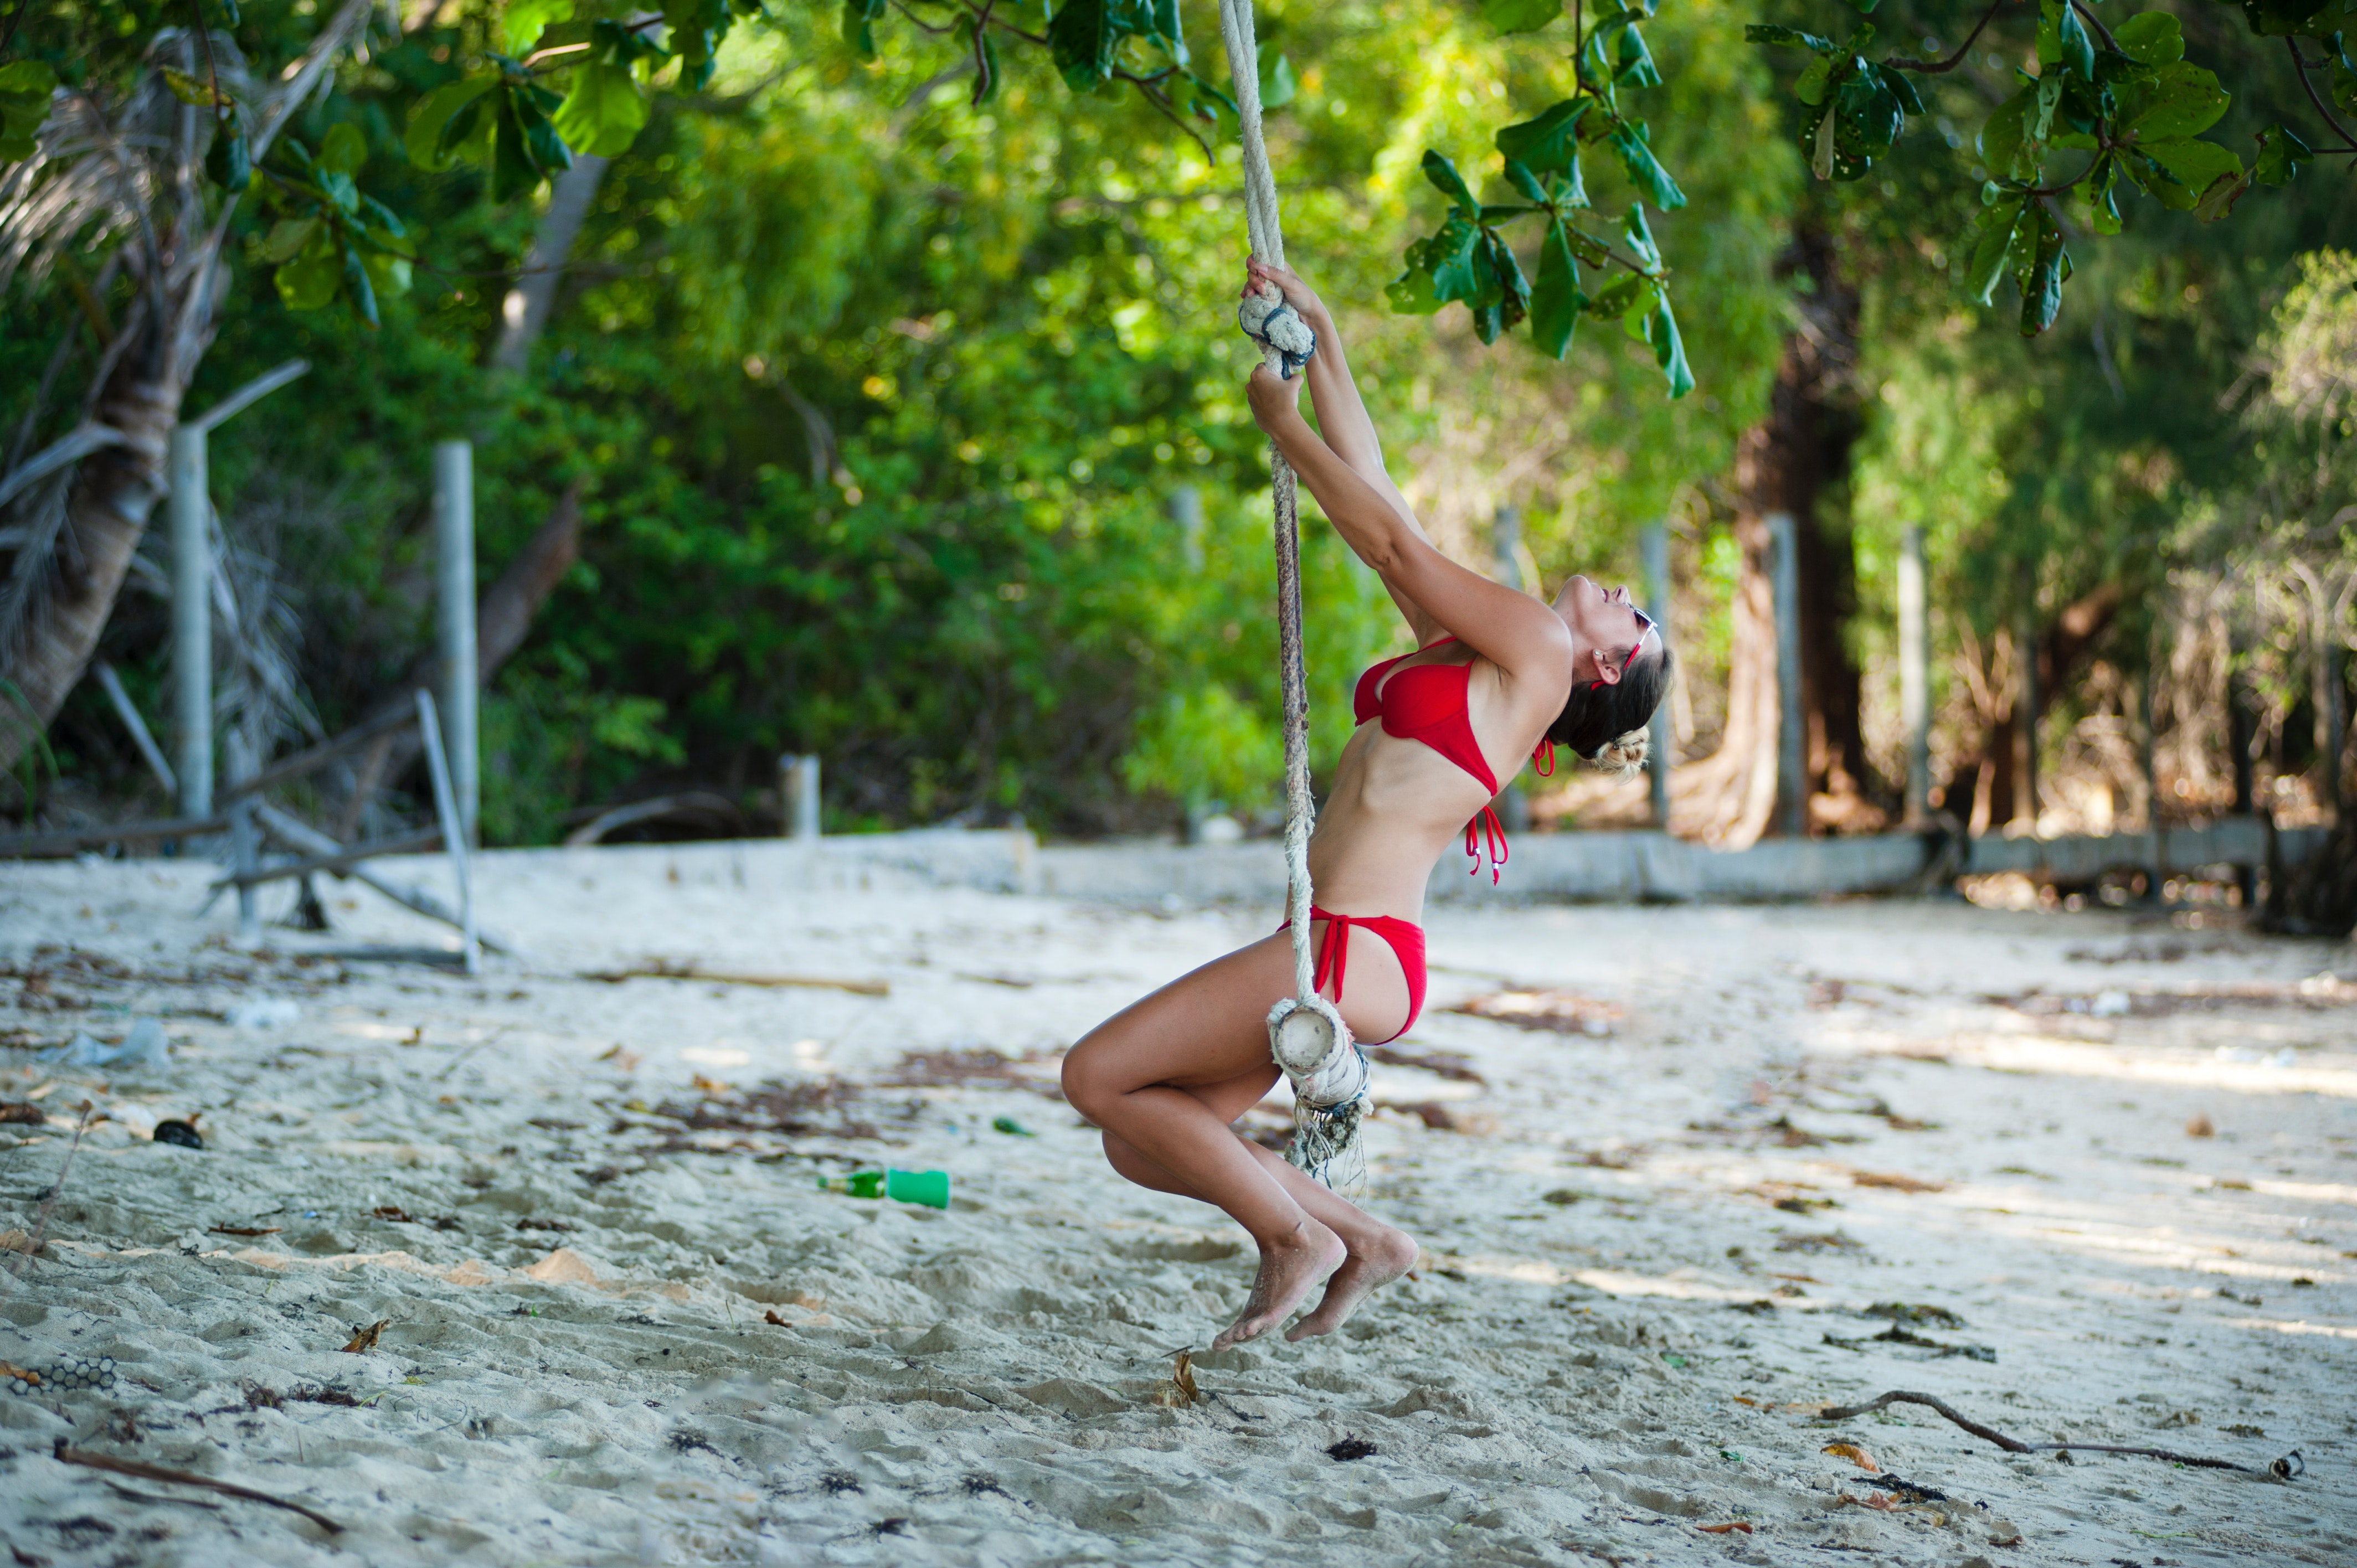
nature, tree, natural environment, beauty, fun, vacation, woody plant, jungle, summer, photography, leisure, leg, forest, performance, plant, child, dance, sand, performing arts, swing, acrobatics, stretching, woodland